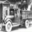
Label: truck